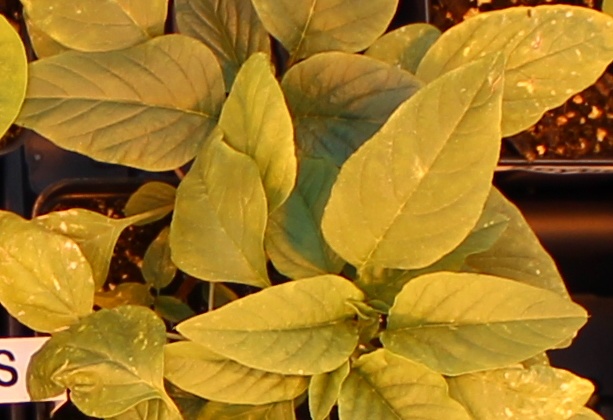
Label: Palmer Amaranth